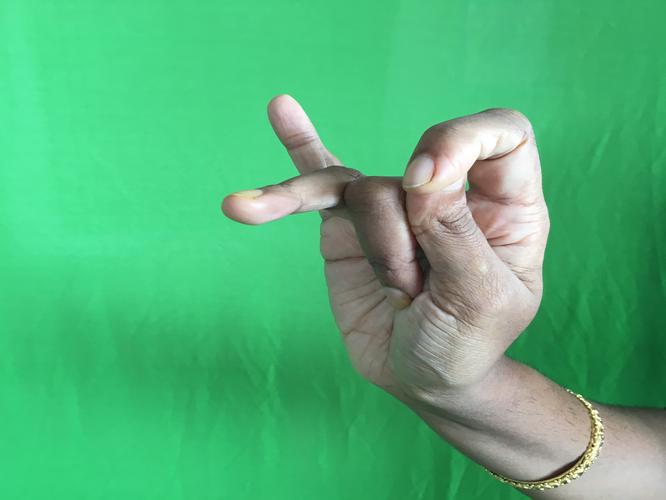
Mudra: Katakamukha_3
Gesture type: single_hand